Lena Endre

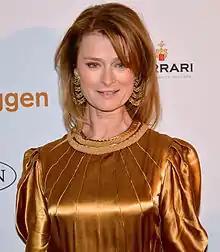
Endre at the 2013 Guldbagge Award.

Lena Endre (born 8 July 1955) is a Swedish actress of film and television, primarily in the Swedish and Norwegian markets, known for her parts in the Liv Ullmann film "Trolösa" (2000), and the "Millennium" series of films (e.g., "The Girl with the Dragon Tattoo"), based on the Stieg Larsson books. Endre made her English-language debut in 2012, in Paul Thomas Anderson's movie "The Master", starring Joaquin Phoenix and Philip Seymour Hoffman.